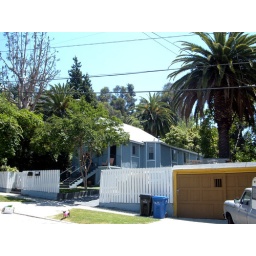
our little blue house in the forest.